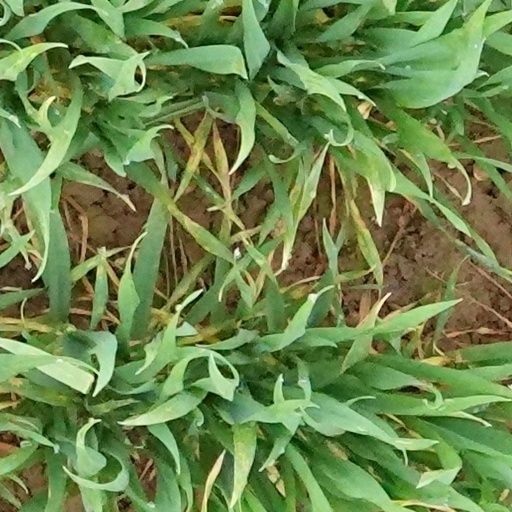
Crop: wheat